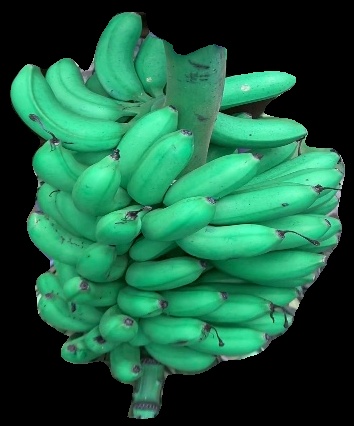
Variety: rasbale
Grade: grade1